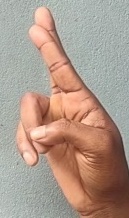
ASL sign: R